History of Maersk Air

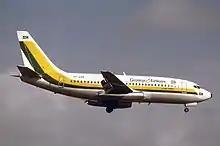
737-200 leased to Guyana Airways in 1980

Given the nature of the mother company, Maersk Air looked at the possibilities to operate in the cargo segment. The F27s were bought with cargo doors, allowing them to be converted to freighters in half an hour. The airline aimed at buying a Boeing 747, but restrictions on freight caused these plans to be abandoned. However, they did purchase Oriental Air Transport Services, a cargo handling company based at Kastrup.